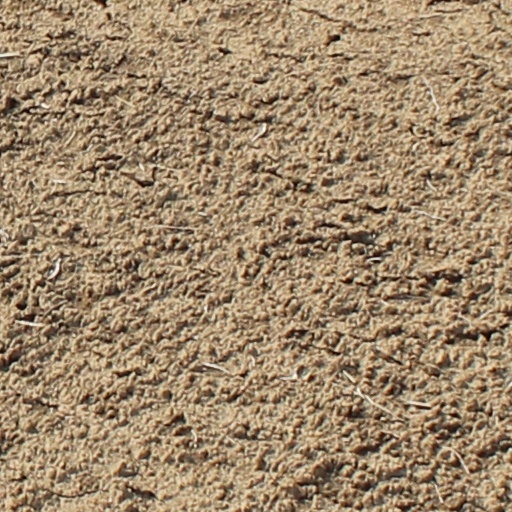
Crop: wheat